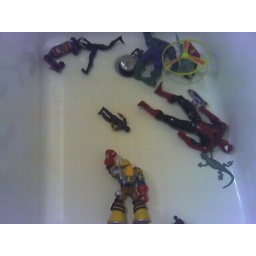
The problem with sharing a bathroom with little boys: Superheros in the tub